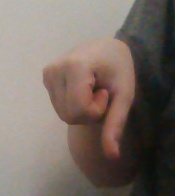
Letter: waw